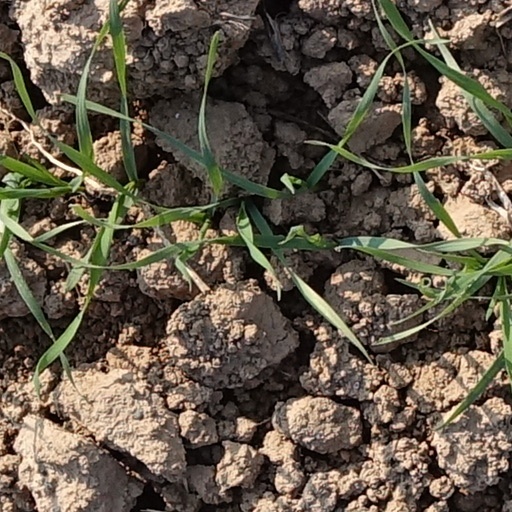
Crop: wheat